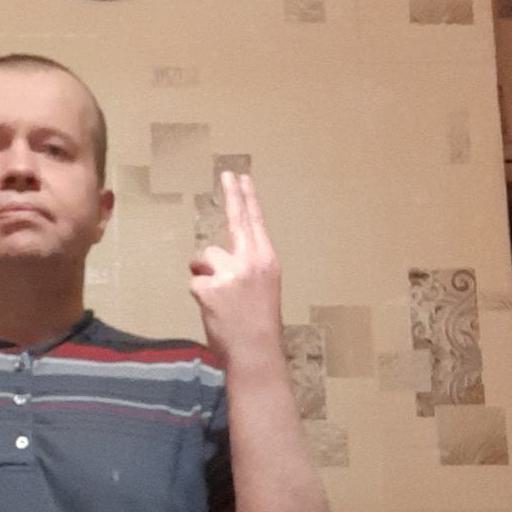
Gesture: two_up_inverted